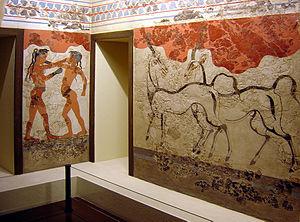
La fresque des boxeurs ou fresque du pugilat est une peinture murale qui ornait le mur sud de la salle B1 du bâtiment B de la colonie préhistorique d'Akrotiri, sur l'île de Théra. La fresque mesure 2,75 m de haut sur 0,94 m de large. Sur le mur ouest de la même pièce se trouvait la fresque des antilopes.
Le musée national archéologique d’Athènes est le principal musée archéologique de Grèce. Il dépend directement du Directorat général des antiquités rattaché au ministère grec de la Culture. Il est dirigé par Georgios Kakavas. Il possède l’une des plus vastes collections d’antiquités grecques au monde. Il abrite plus de 20 000 objets datant de la préhistoire à la fin de l'Antiquité venus de l'ensemble de la Grèce.
La fresque des antilopes est une peinture murale qui ornait le mur ouest de la salle B1 du bâtiment B de la colonie préhistorique d'Akrotiri, sur l'île de Théra. La fresque mesure 2,75 mètres de haut sur 2 mètres de large. Des antilopes ont également été peintes à l'est et sur le mur nord, tandis que sur le mur sud de la même pièce se trouvait la fresque des boxeurs.